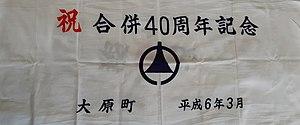
40 ans de la Fédération de kendo
Le kendo est la version moderne du kenjutsu, l'escrime au sabre pratiquée autrefois au Japon par les samouraïs. Par version moderne, il faut comprendre que le kendo n'est pas seulement un art martial mais également un sport de compétition, aujourd'hui largement pratiqué au Japon.